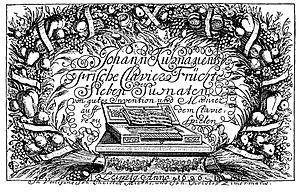
Frische Clavier-Früchte est le titre d'un recueil de sept sonates pour clavecin de Johann Kuhnau, publié en 1696 à Leipzig. Le titre complet dans l'édition originale est Frische Clavier-Früchte, oder Sieben Suonaten von guter Invention und Manier, auff dem Claviere zu spielen et signifie « Fruits frais du clavier, ou sept sonates de bonne invention et de bonne manière, à jouer au clavecin ».